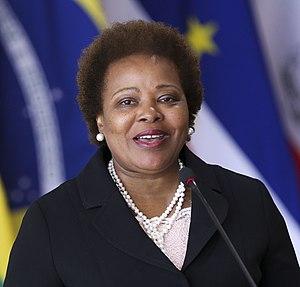
Maria do Carmo Trovoada Pires de Carvalho Silveira, née le 14 février 1961, est une femme politique santoméenne, membre du Mouvement pour la libération de Sao Tomé-et-Principe – Parti social-démocrate.
Cet article présente une liste des chefs du gouvernement santoméen depuis l'indépendance du 21 décembre 1974.